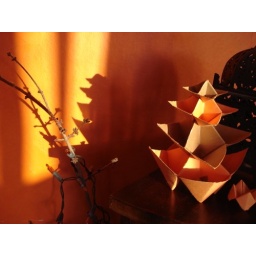
...and brown. lol. Beautiful orange &amp;amp; brown sculpture made by a little girl I take care of,Mikayla. :)